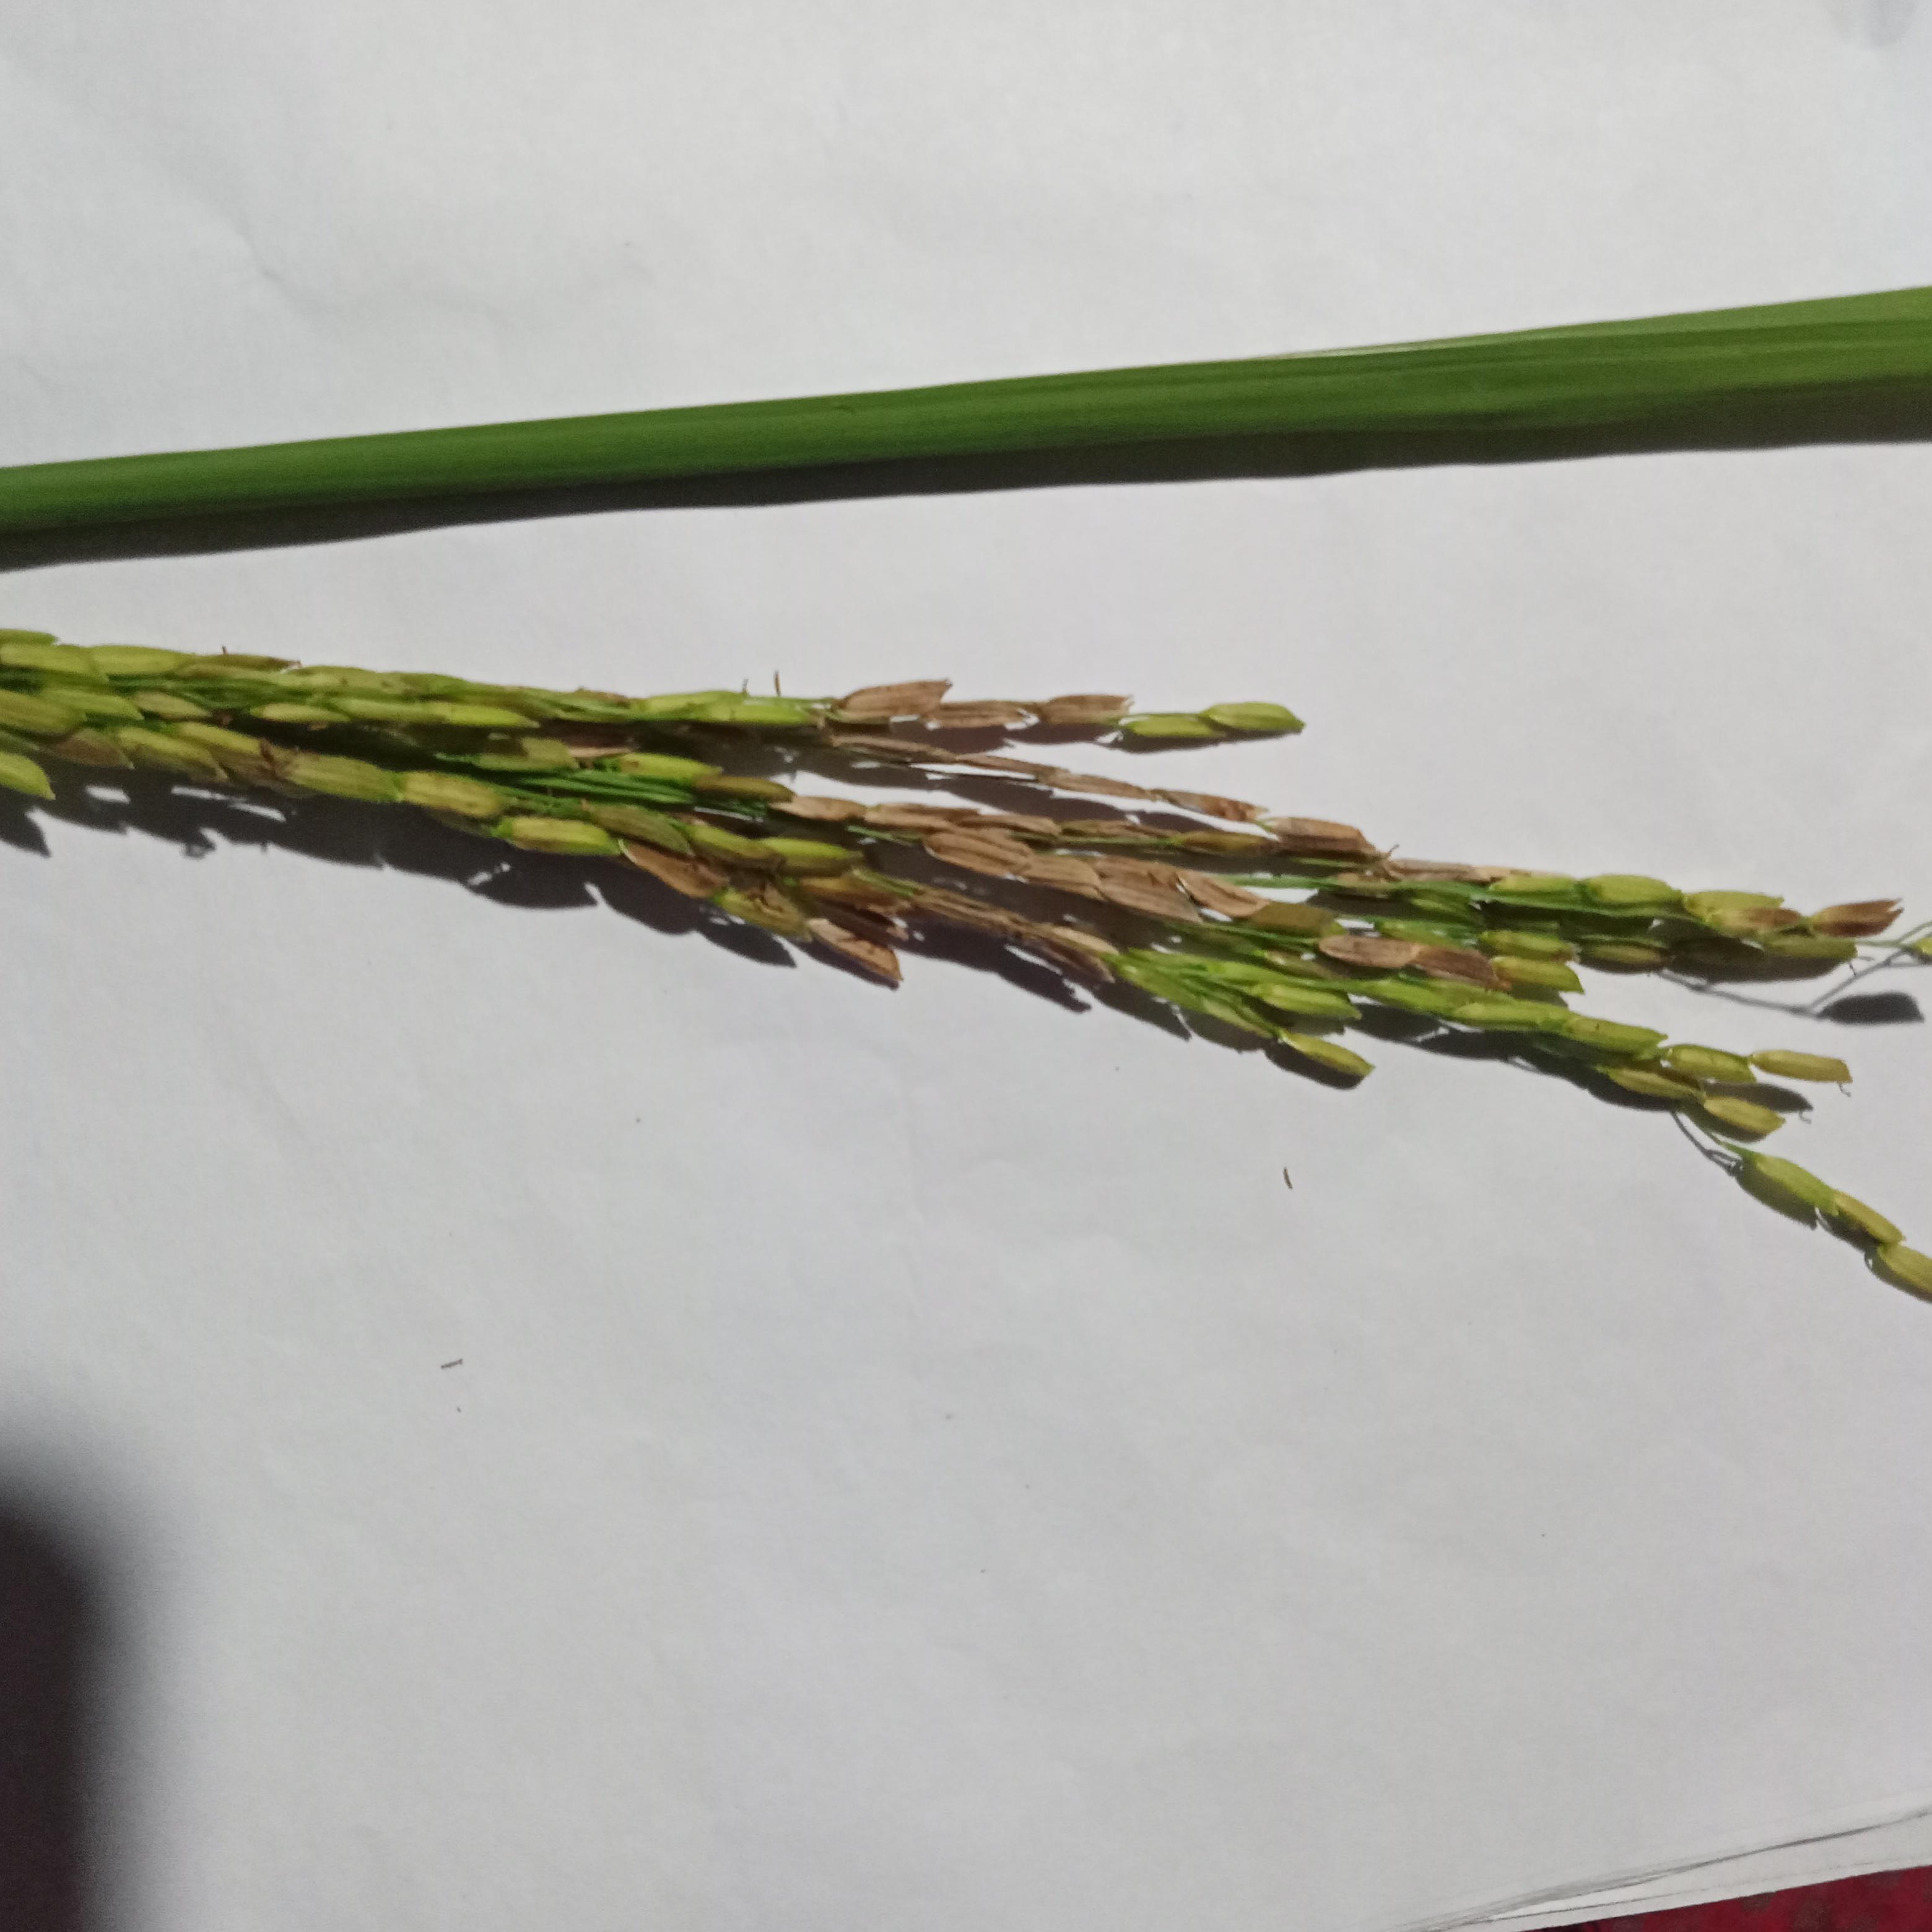
Label: Rice___Neck_Blast